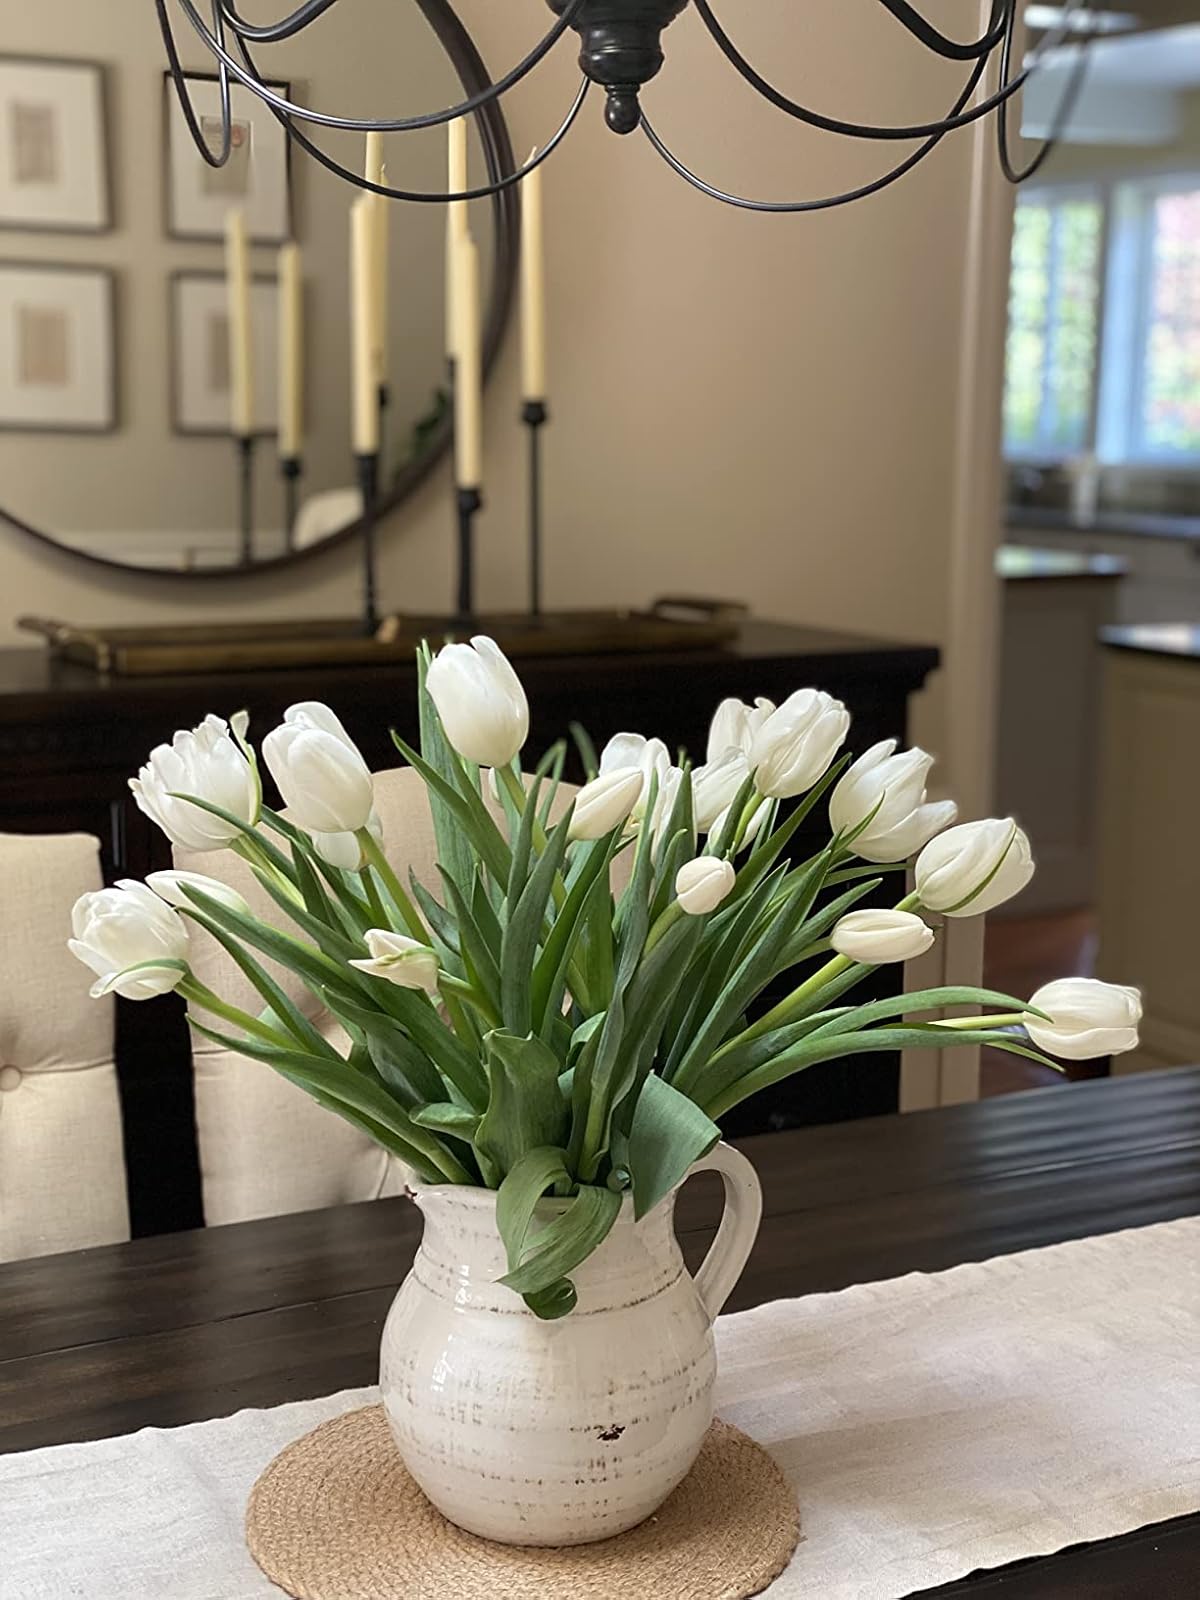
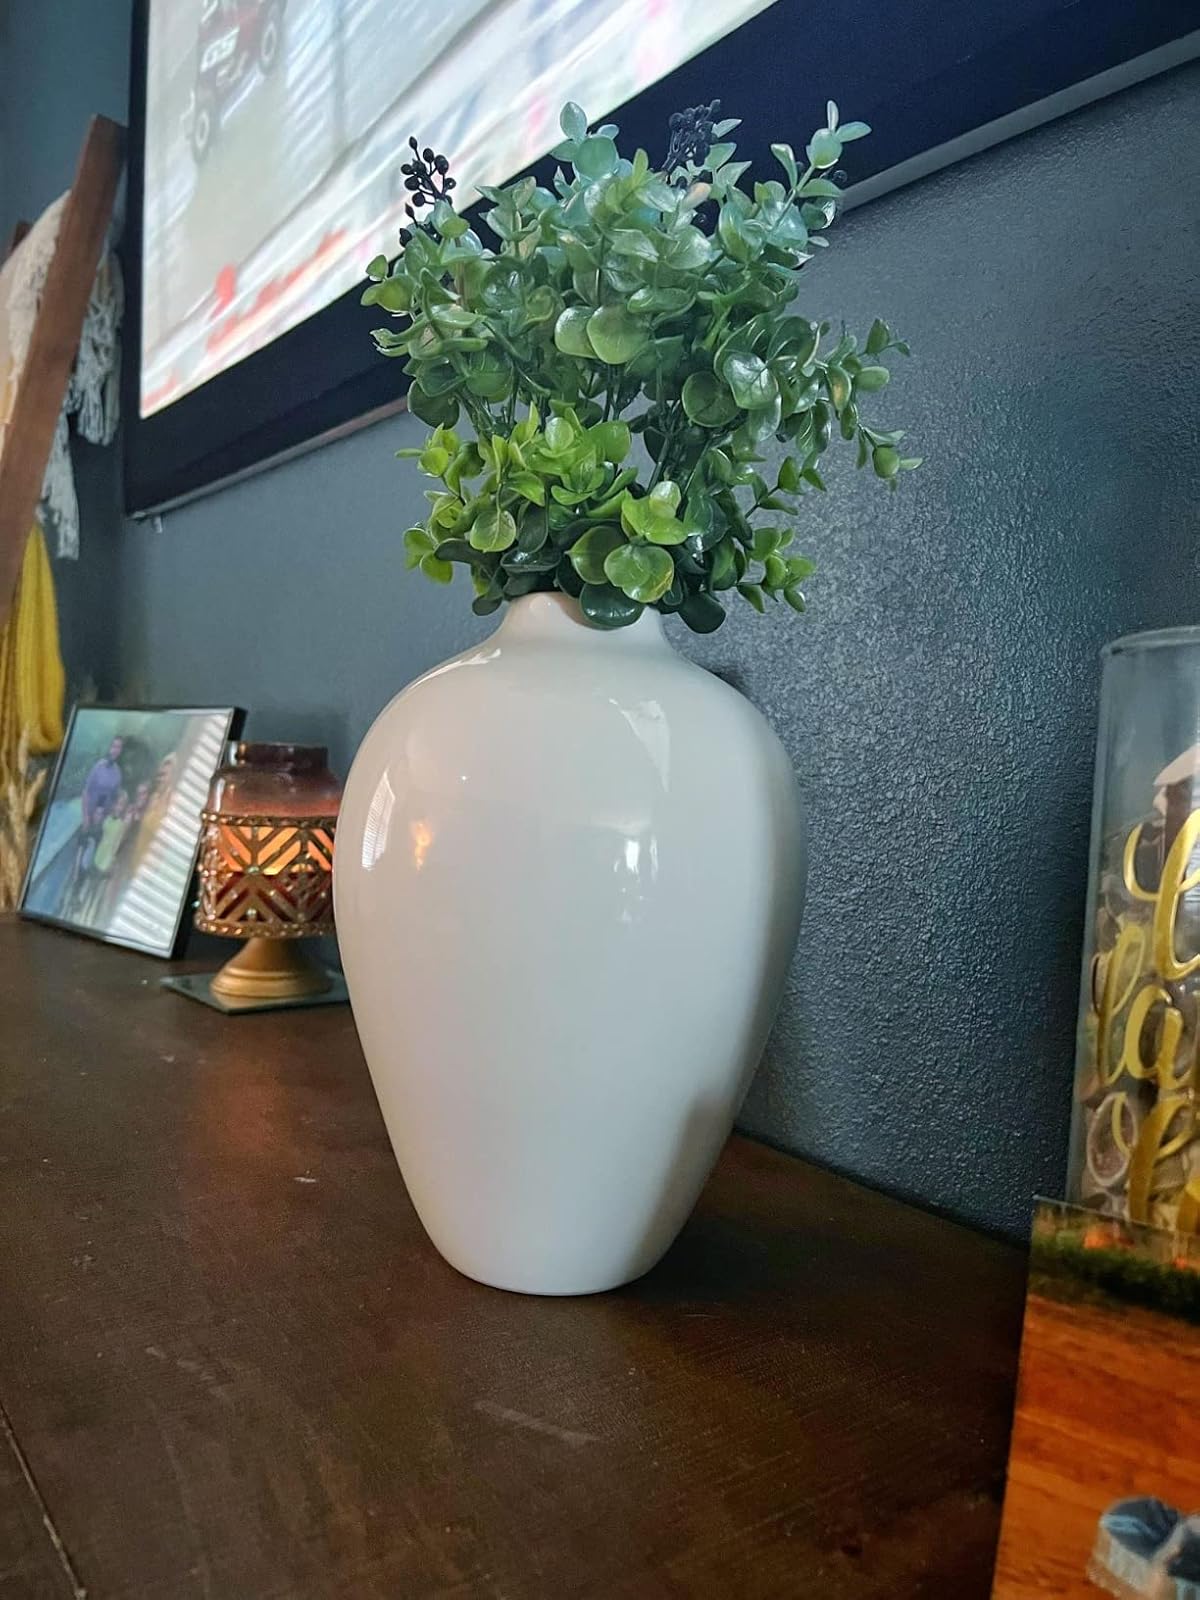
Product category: vase
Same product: no